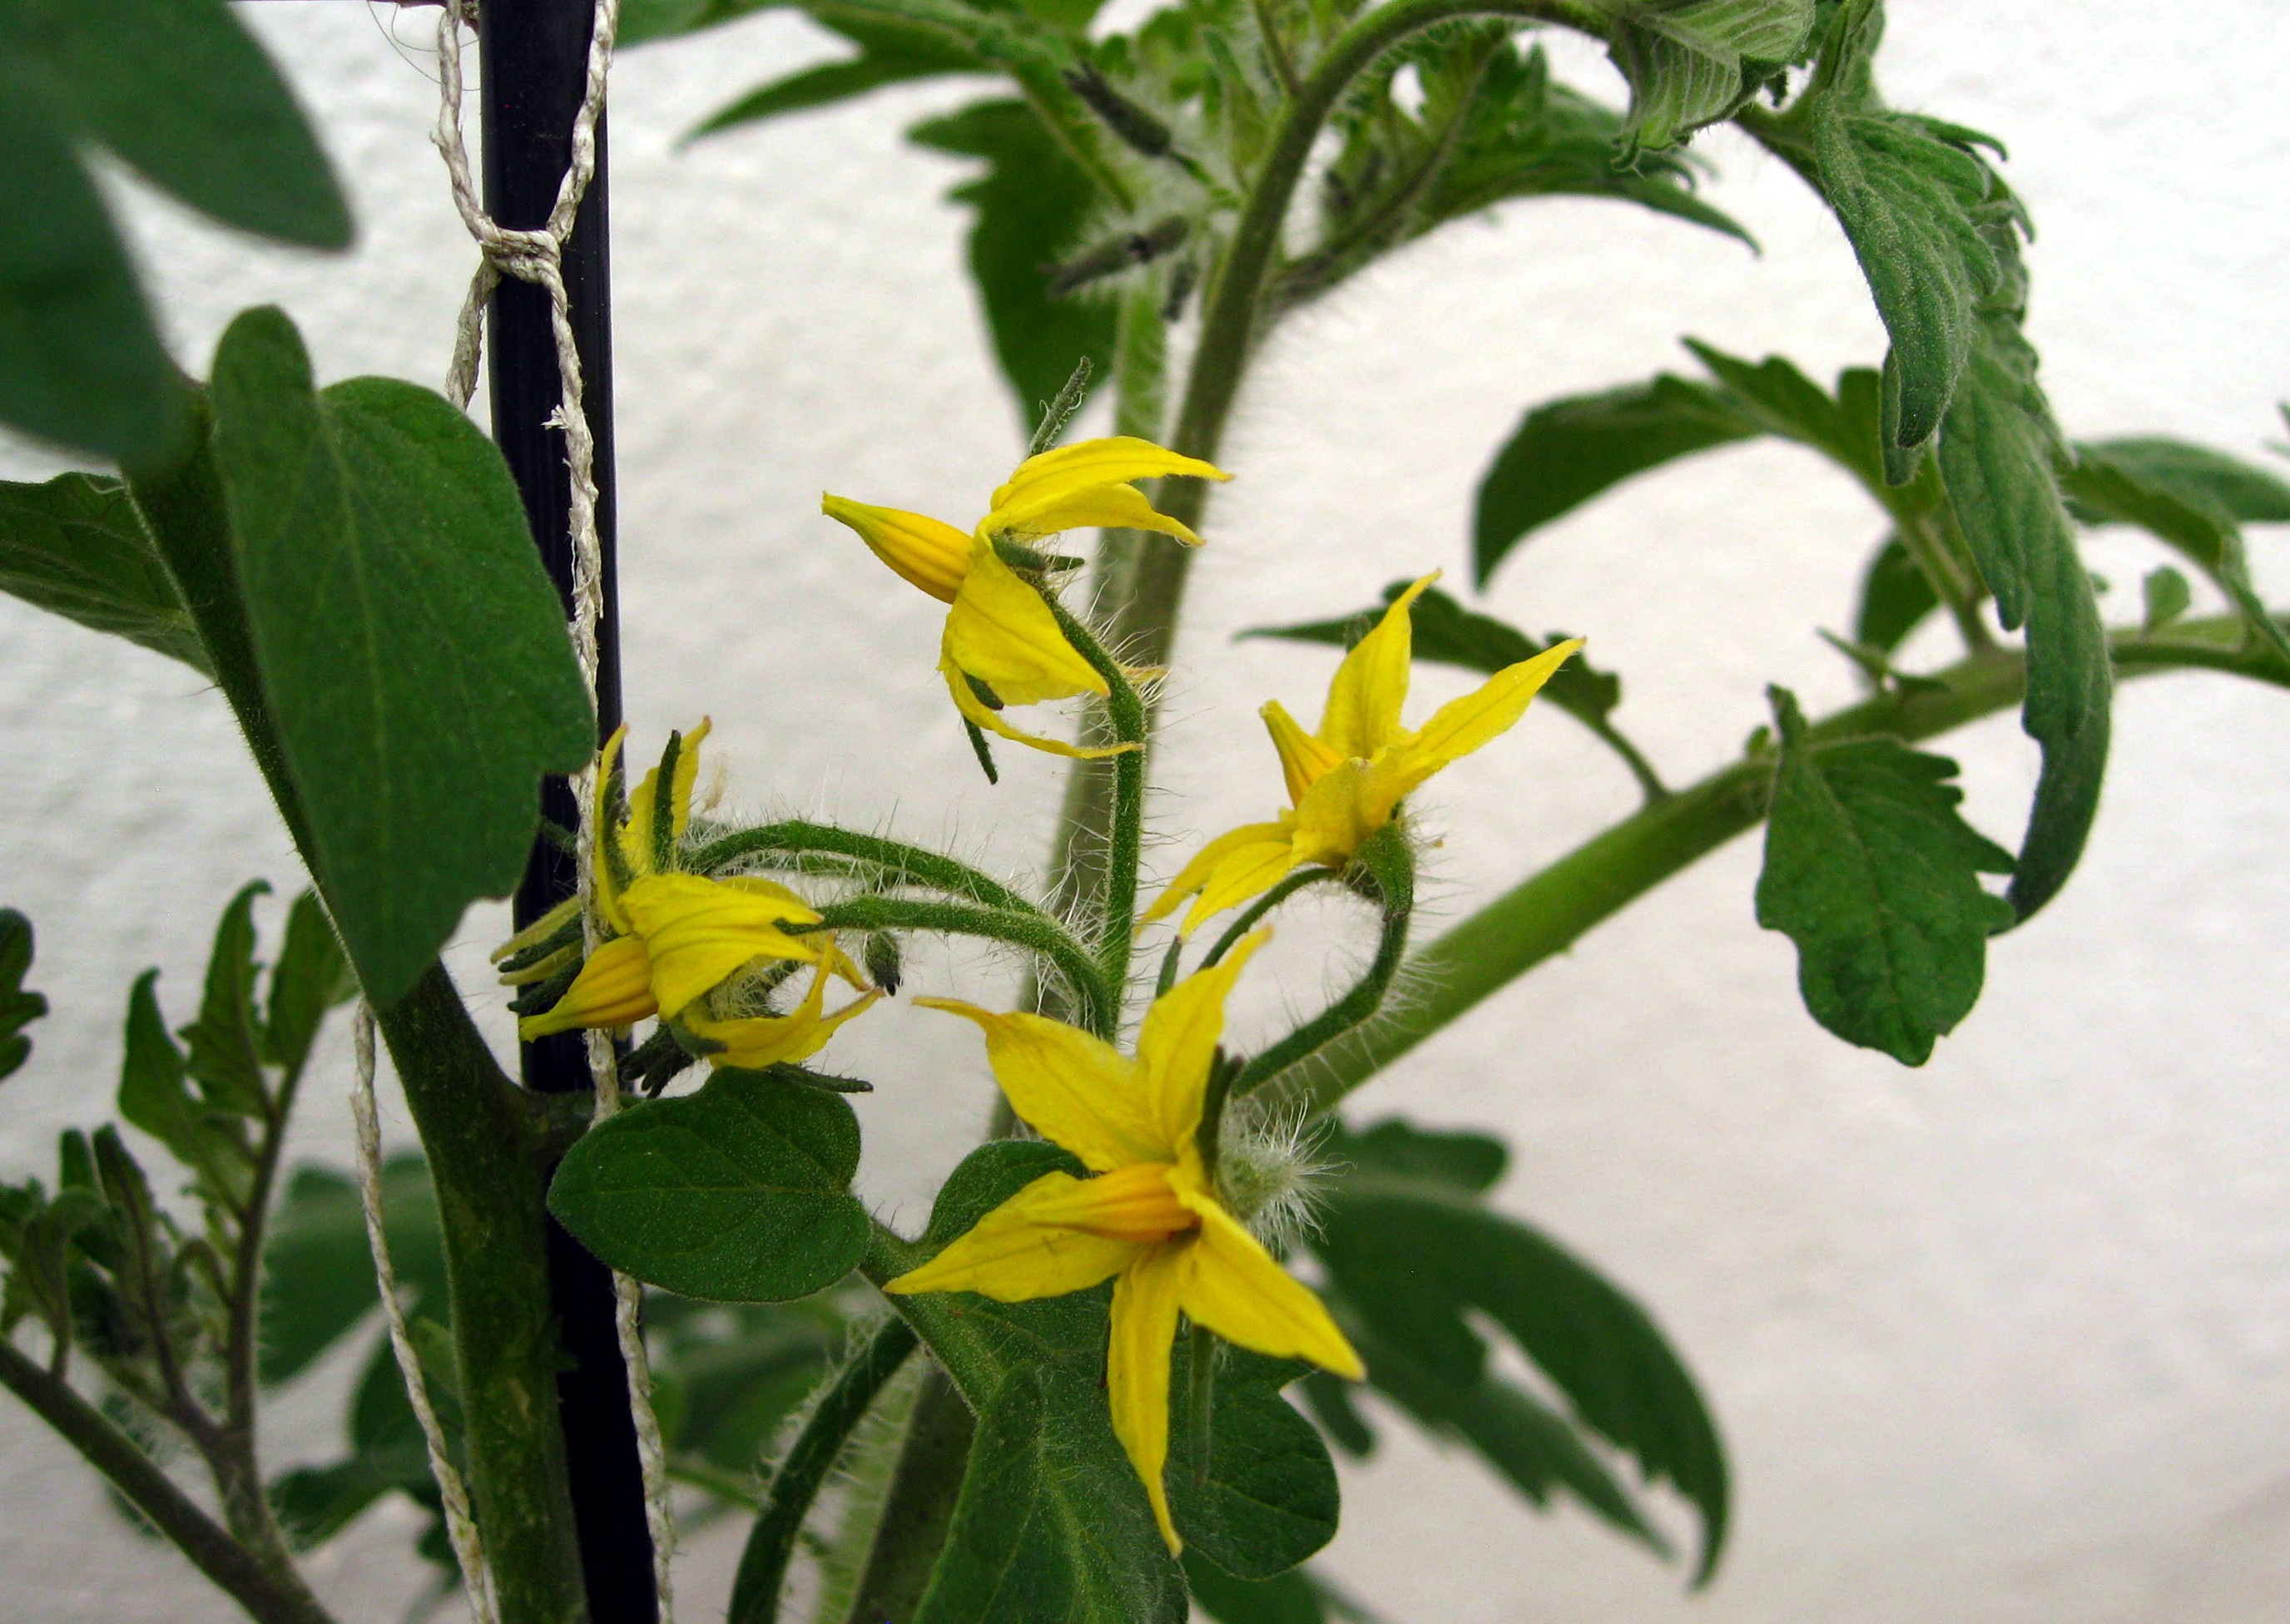
plant, leaf, flower, salad, herb, produce, botany, yellow, garden, flora, wildflower, flowers, tomatoes, vitamins, flowering plant, nachtschattengew chs, tomato flower, land plant